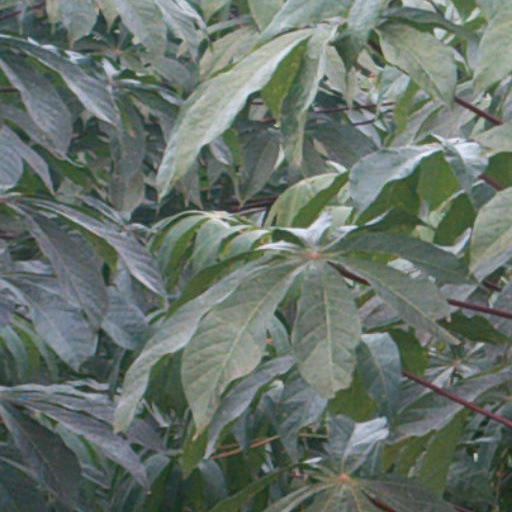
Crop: cassava